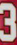
Number: 3